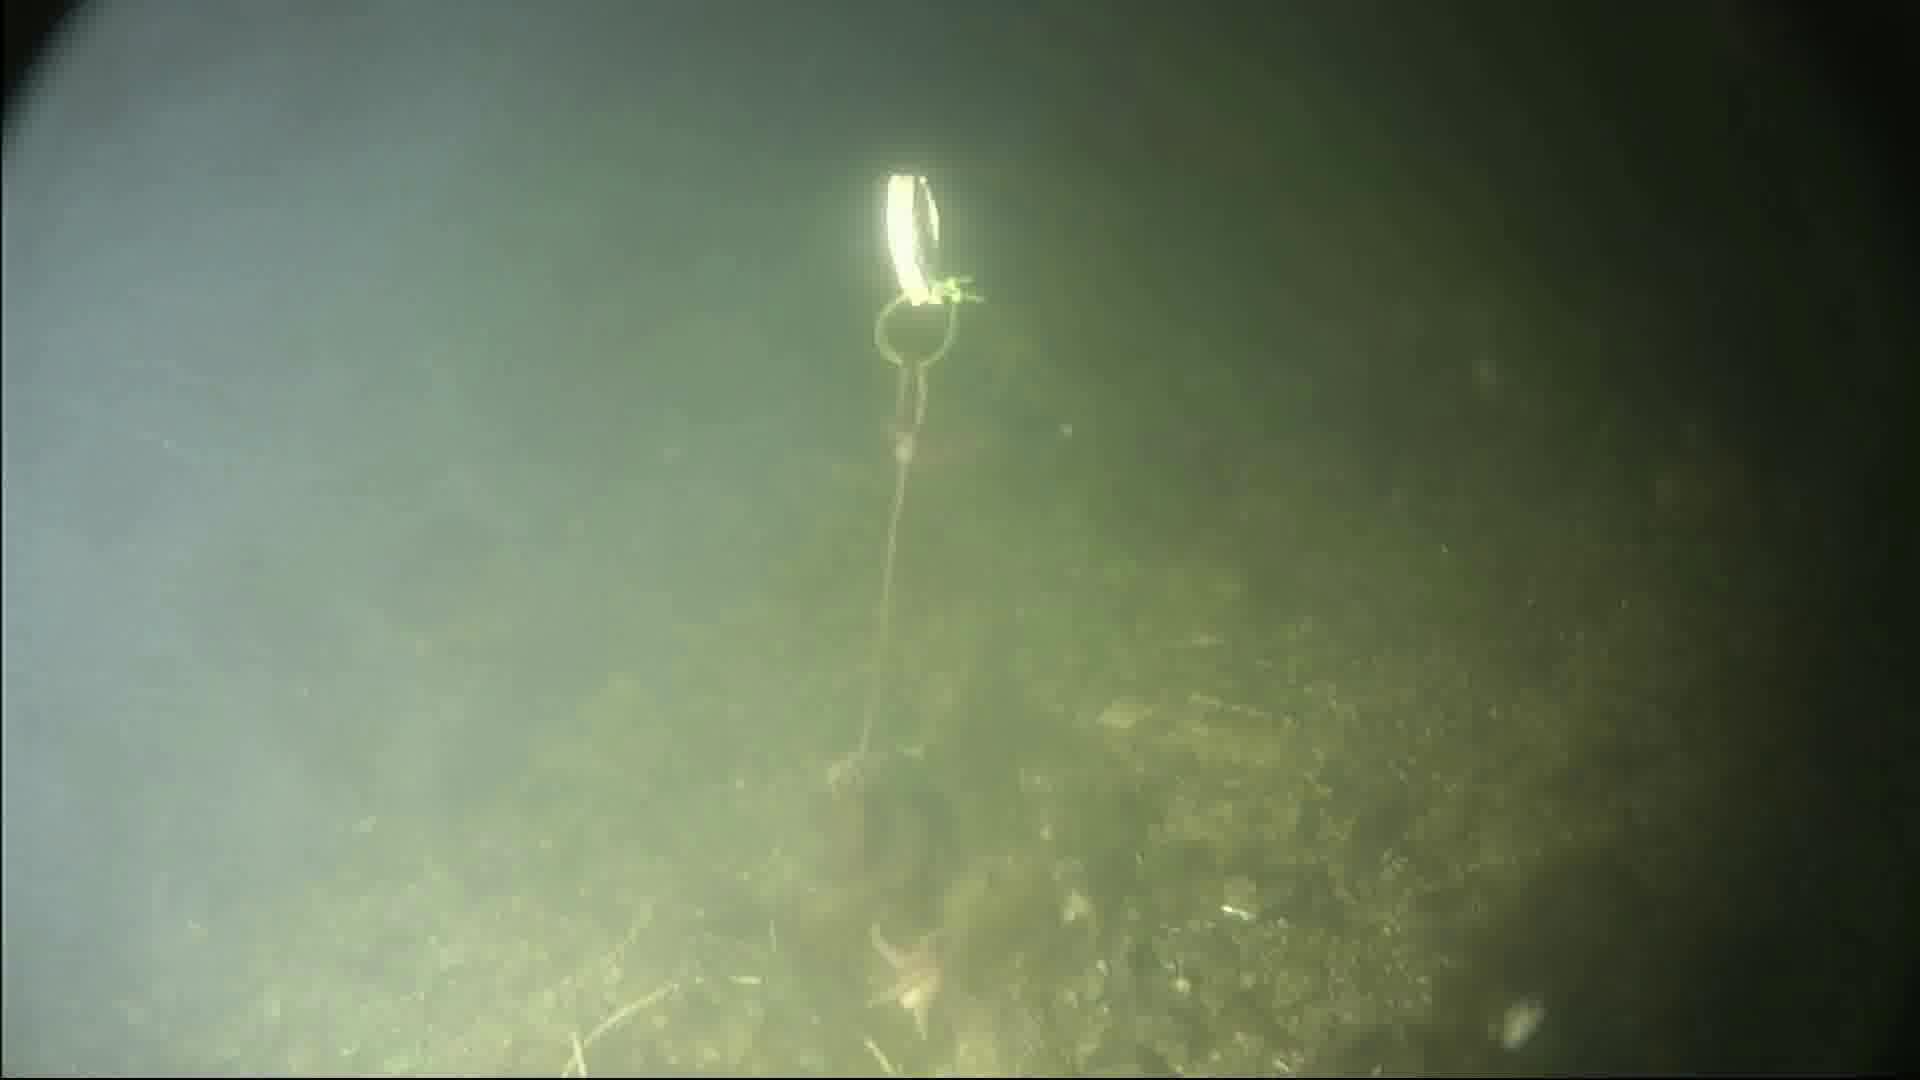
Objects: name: starfish